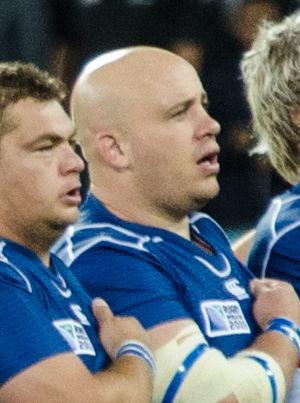
Raoul Jonathan Larson, né le 14 mai 1984 à Katima Mulilo en Namibie, est un joueur de rugby à XV namibien évoluant au poste de pilier.